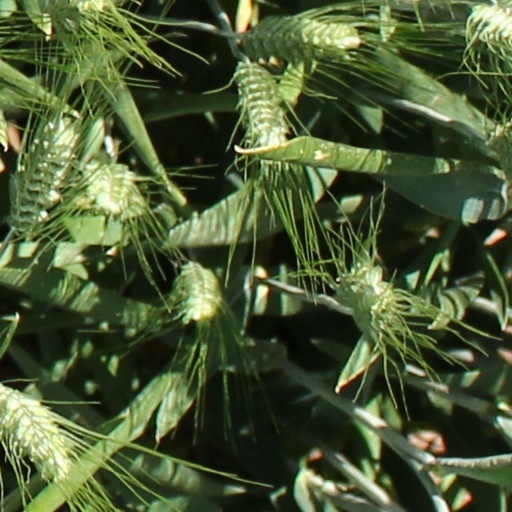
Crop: wheat